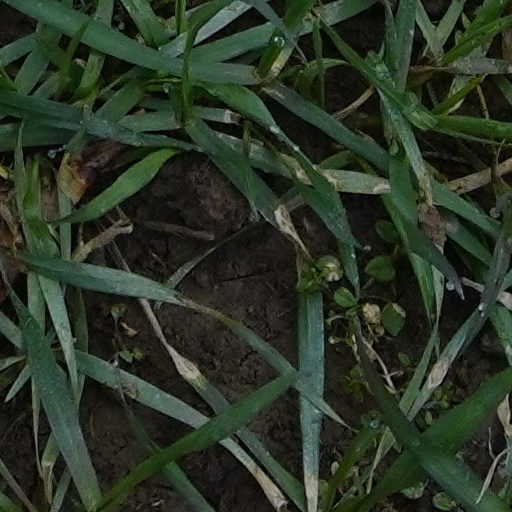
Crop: wheat